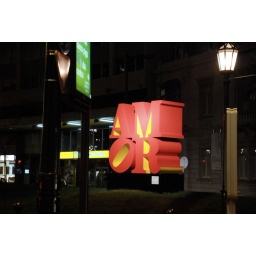
A sign meaning &amp;quot;Love&amp;quot; in Lisbon. My girlfried shot it from my moving car (by night),....iso 1000